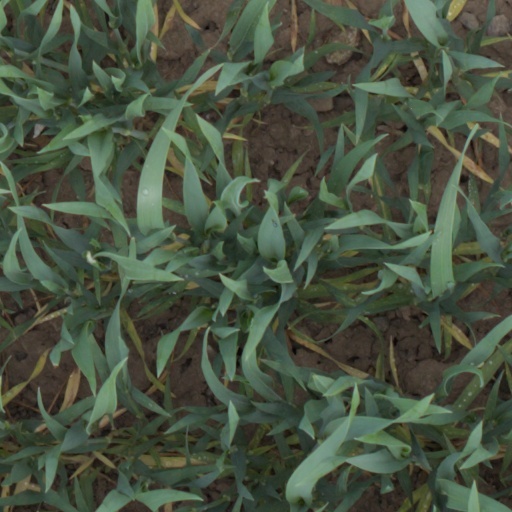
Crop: wheat